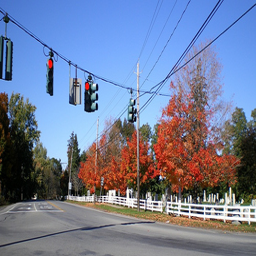
Traffic lights are hung from wire over a street.
A street below traffic lights next to white fence.
Autumn trees are next to hanging stop lights.
beautiful view of a street in the autumn
A residential street lined with white fencing and red leaved trees.